Parlour

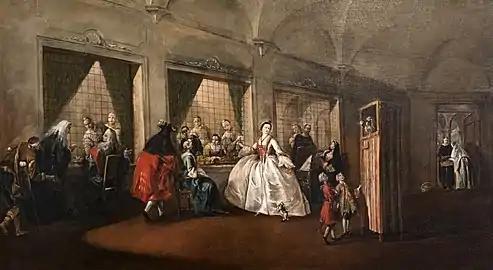
"The Parlor of the Nuns at San Zaccaria", by Francesco Guardi, 1745-50

A parlour (or parlor) is a reception room or public space. In medieval Christian Europe, the "outer parlour" was the room where the monks or nuns conducted business with those outside the monastery and the "inner parlour" was used for necessary conversation between resident members. In the English-speaking world of the 18th and 19th century, having a parlour room was evidence of social status.